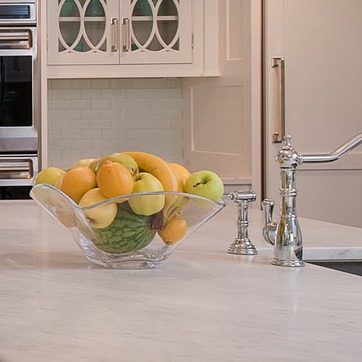
Material: food